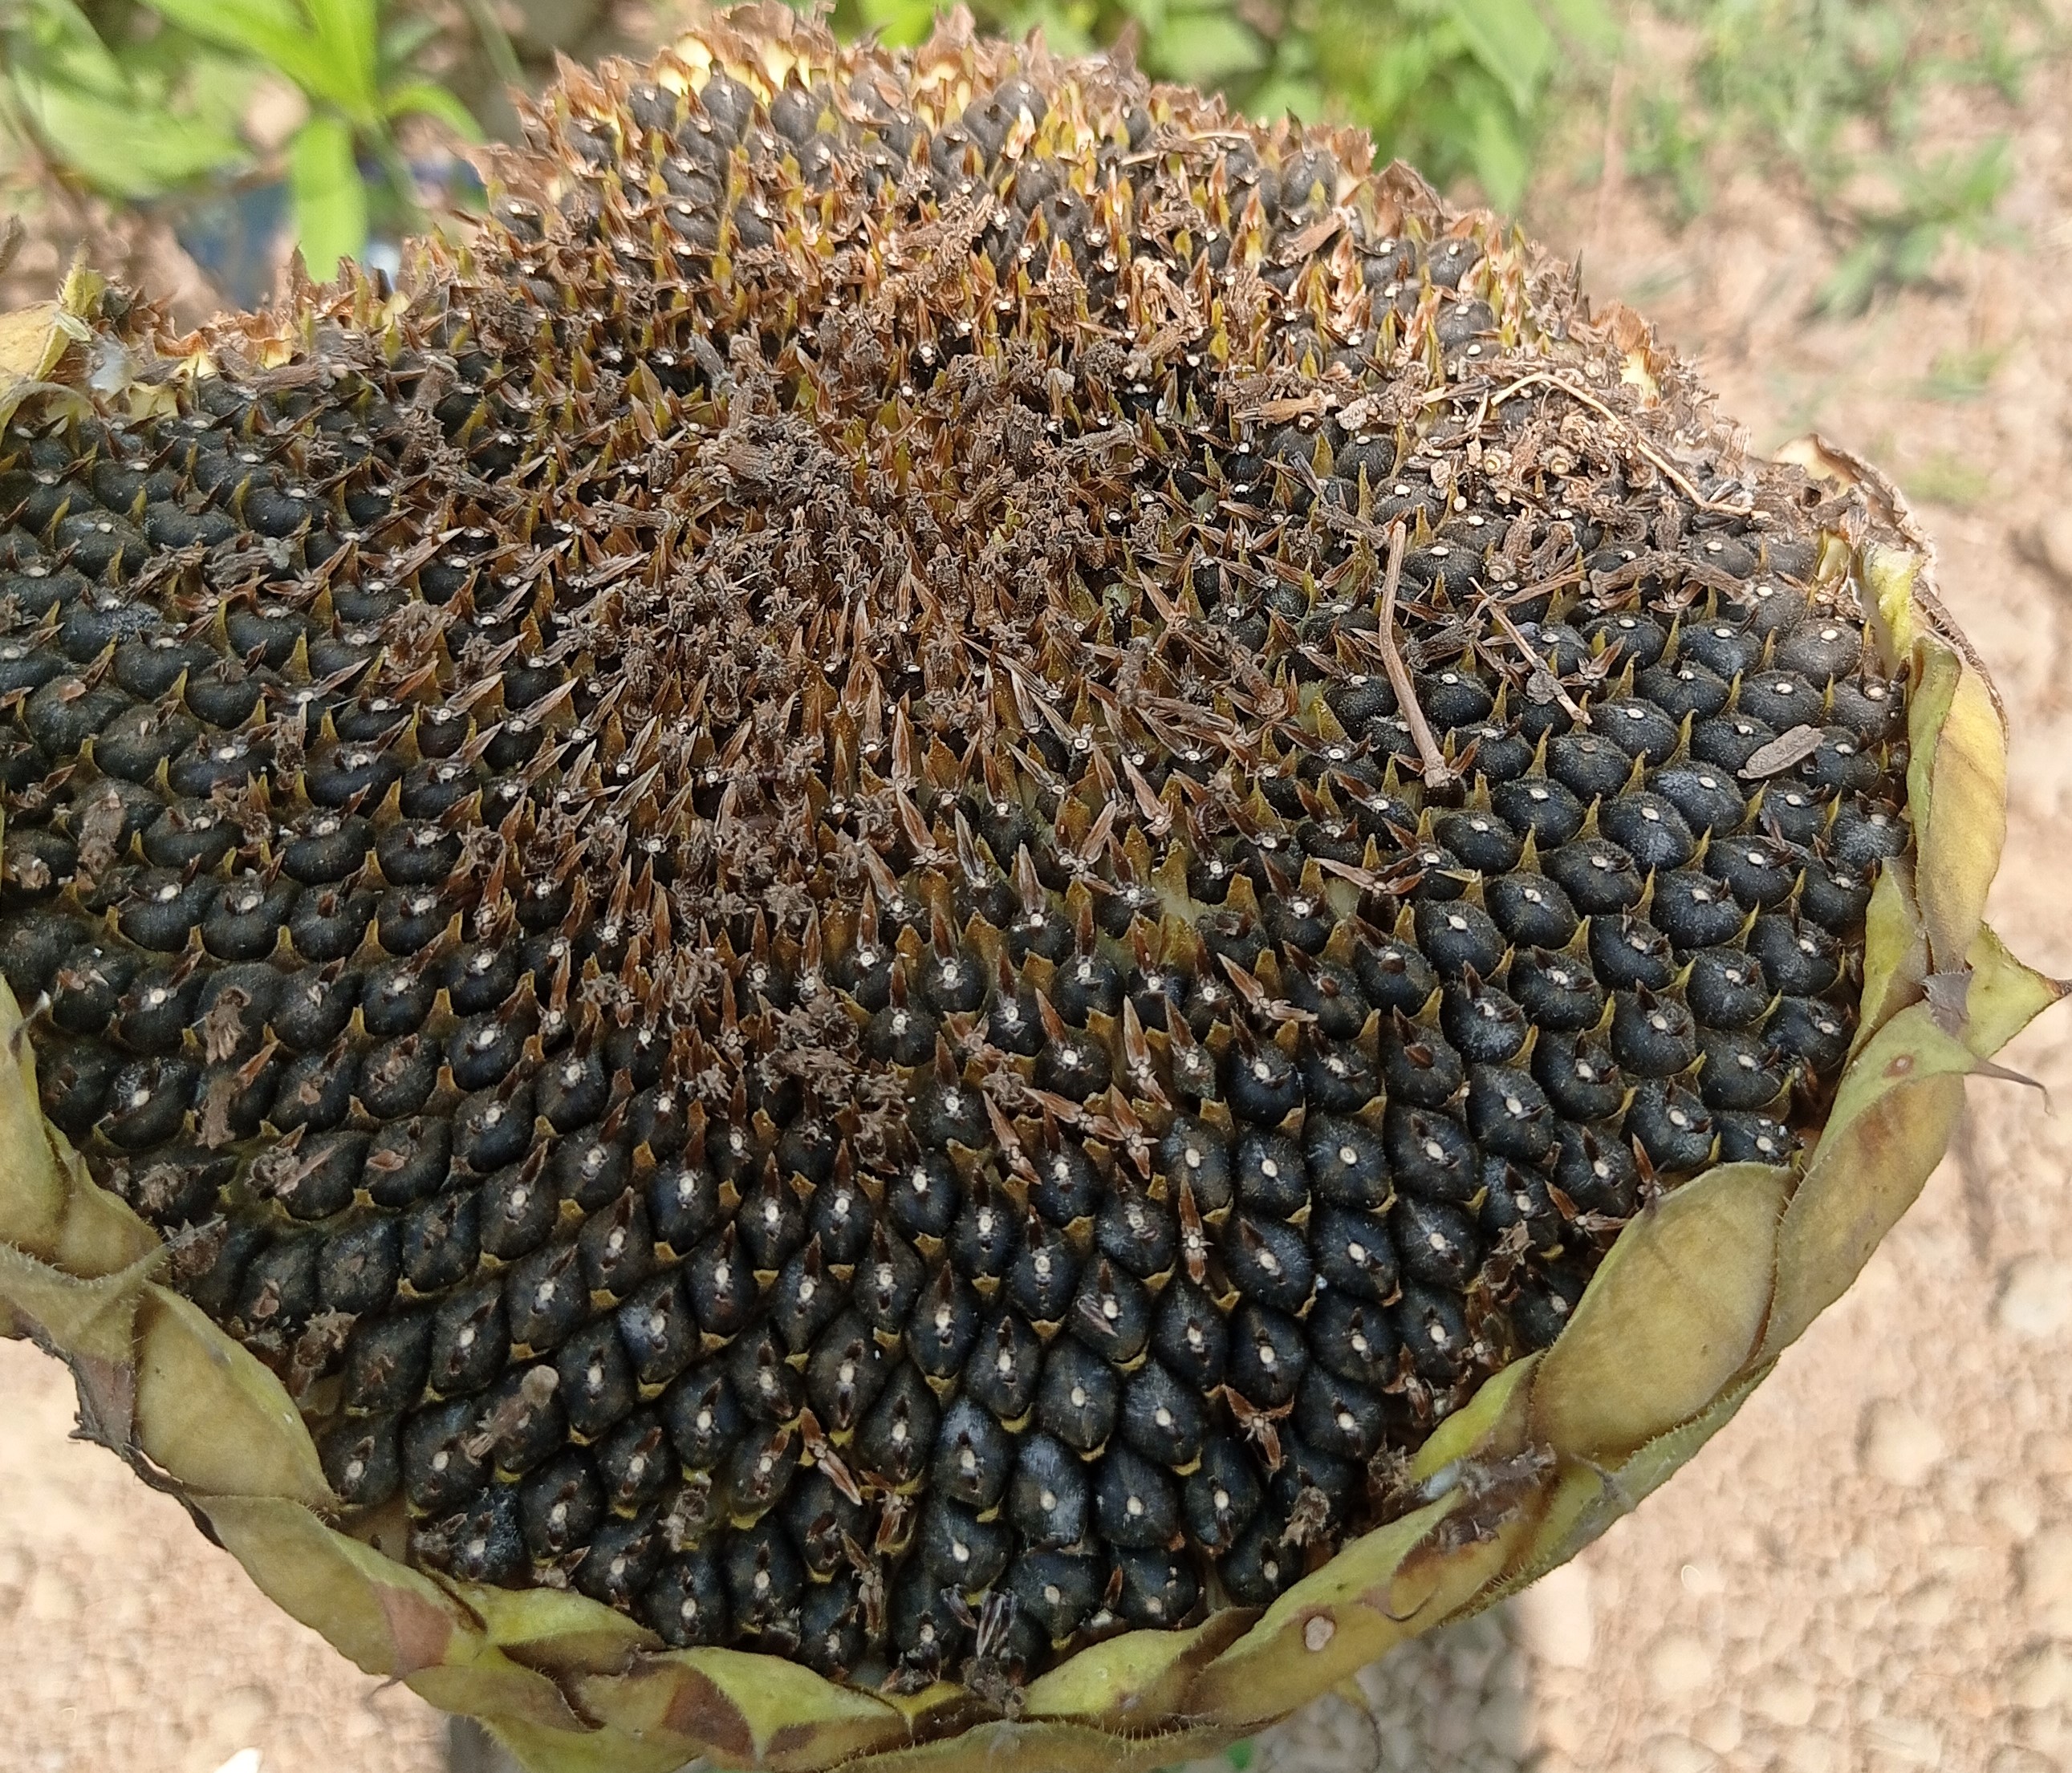
Label: Gray_mold